Poco X3

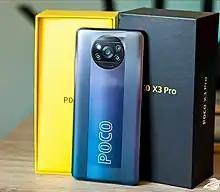
A Phantom Black Poco X3 Pro

The Poco X3, Poco X3 NFC and Poco X3 Pro are Android-based smartphones developed by Xiaomi, announced on 7 and 22 September 2020. The phone has a FHD+ IPS LCD 120 Hz 6.67-inch display, a 48 MP wide, 8 MP ultra-wide, 2 MP macro, and 2 MP depth camera, a 5160 mAh battery, up to 8 GB RAM and a side-mounted fingerprint sensor.